Iron Man 2 (video game)

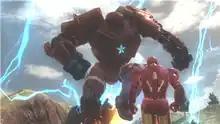
Iron Man battles General Shatalov inside the Crimson Dynamo armor.

At the plant, Shatalov makes contact with A.I.M.'s Kearson DeWitt, who tells him that there is a spy in his ranks, displeased that he has brought S.H.I.E.L.D. to their front door. Shatalov gives orders to prep the Crimson Dynamo armor and then informs his men that their connection with A.I.M. is now severed. Iron Man finds and protects Natasha from Shatalov's men, and a S.H.I.E.L.D. transport is sent to their location. While Iron Man and War Machine battle Shatalov in his Crimson Dynamo armor, Natasha is extracted. The defeated Shatalov reveals that A.I.M. was behind the theft of J.A.R.V.I.S.'s AI, and is planning to use it to create Ultimo.